Sky position (RA, Dec in degrees): 179.191, 11.39
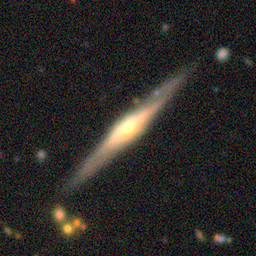
Galaxy morphology: Edge-on Galaxies with Bulge